Frank Preston Stearns

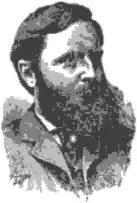

Frank Preston Stearns (1846–1917), the son of abolitionist George Luther Stearns, was a writer and abolitionist from Massachusetts during the 19th century. In addition to collaborating with Elizur Wright in ambitious abolitionist projects, such as the American Anti-Slavery Society, he is credited with several seminal works exploring the lives and careers of important American public figures and authors of note, including "The Life and Genius of Nathaniel Hawthorne", "The Life of Prince Otto von Bismarck", and "The Life and Public Services of George Luther Stearns".